Liviu Librescu

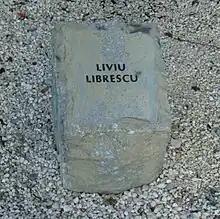
Librescu's memorial stone on the Virginia Tech campus

At age 76, Librescu was the oldest of the 32 people who were murdered in the Virginia Tech shooting. On April 16, 2007, Seung-Hui Cho entered the Norris Hall Engineering Building and opened fire on classrooms. Librescu, who taught a solid mechanics class in Room 204 in the Norris Hall during April 2007, held the door of his classroom shut while the gunman attempted to enter it and yelled to his students to escape through the windows. While the shooter tried to nudge open the door, Librescu managed to prevent him from entering until most of his students had escaped through the windows. After kicking open the window screens, the students successfully escaped. Some suffered leg injuries while landing on the ground two floors below, others survived after landing on the shrubbery just below the window and then ran either to some ambulances pulling up or to the nearest bus stop. Librescu was shot four times through the door, including once through his wrist watch. Of the 23 registered students in his class, Minal Panchal, a grad student from Mumbai, India, was the only student in the room who lost her life, while two others, who were injured while taking cover in a corner, made it out alive. It was then noted that after the armed aggressor forced his way inside the room, he was enraged after the majority of students escaped. Before leaving the room, Cho confronted Professor Librescu and student Panchal who were lying on the ground next to the door and fatally shot them in the temple.